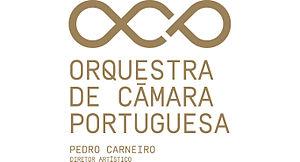
L’Orchestre de chambre portugais a été fondé le 5 juin 2007. La première absolue de l’orchestre a eu lieu le 13 septembre 2007 avec le concert d’ouverture de la saison 2007/2008 du Centre culturel de Belém, à Lisbonne. Au programme Der Schauspieldirektor KV 486 - Ouverture, W.A.Mozart ; Symphonie no. 6 en Do Majeur, D 589, de Franz Schubert ; Suite du ballet Pulcinella, d'Igor Stravinsky. Le siège de l’OCP est situé à Oeiras, Portugal.